World Solar Challenge

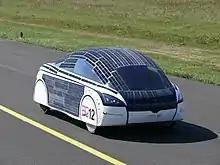
In 2009, the BO-Cruiser prototype from Bochum (Germany) stood out by a more practical, real world design, sporting 4 wheels and multiple seats

The 2009 WSC was won by the "Tokai Challenger", built by the Tokai University Solar Car Team in Japan with an average speed of . The longtime reigning champion Nuon Solar Team's "Nuna 5" finished in second place.